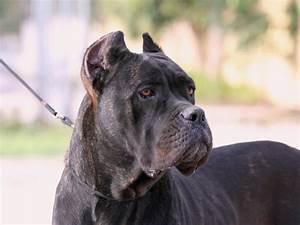
dog